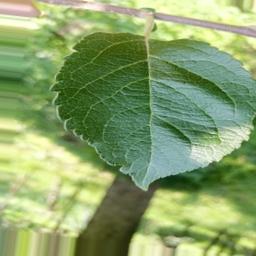
Label: Healthy